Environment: real
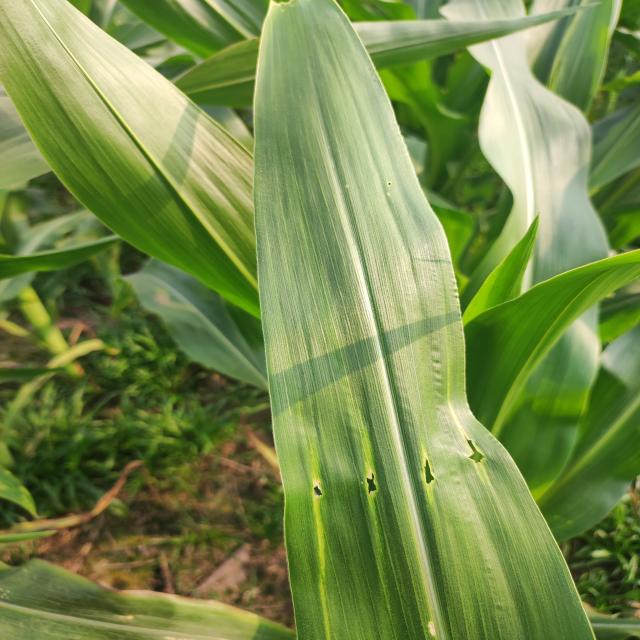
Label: fall_armyworm